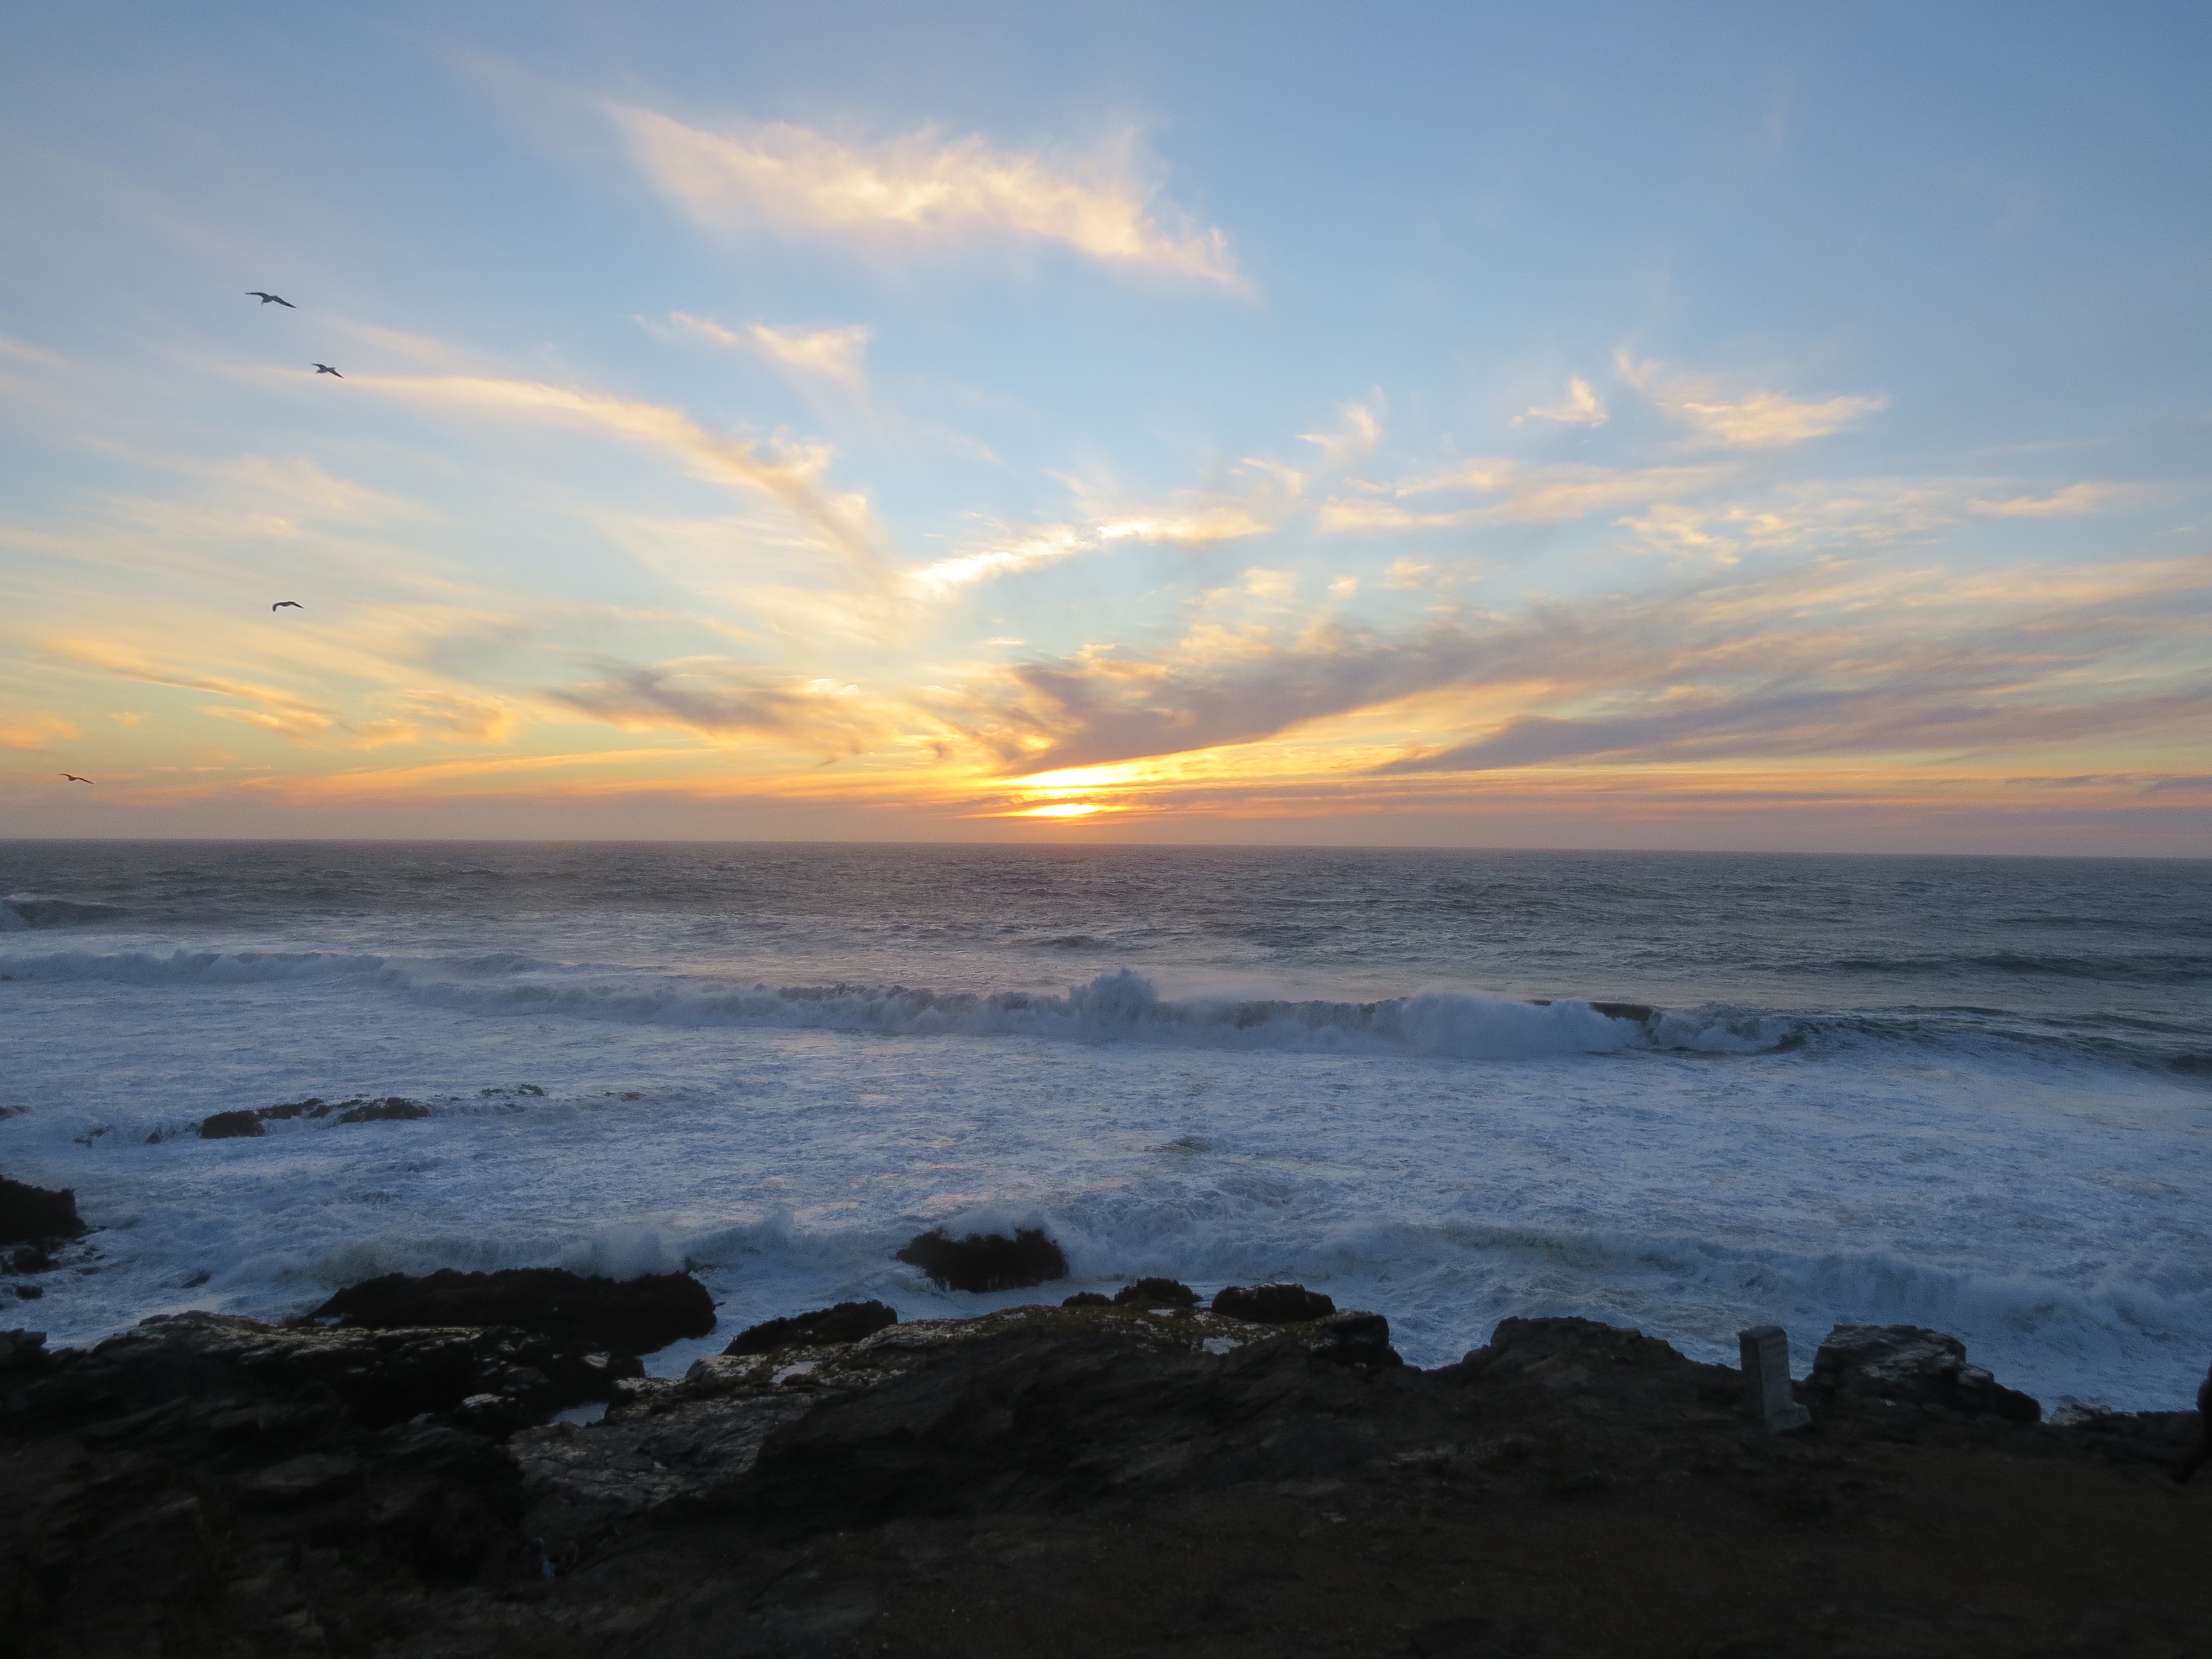
beach, sea, coast, sand, ocean, horizon, cloud, sky, sun, sunrise, sunset, sunlight, morning, shore, wave, dawn, dusk, evening, body of water, cape, afterglow, wind wave